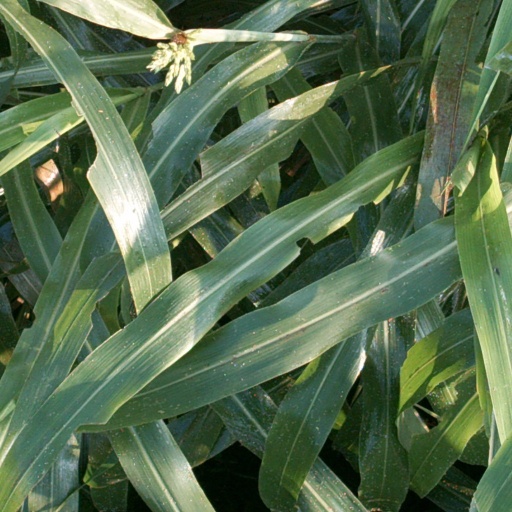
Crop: sorghum